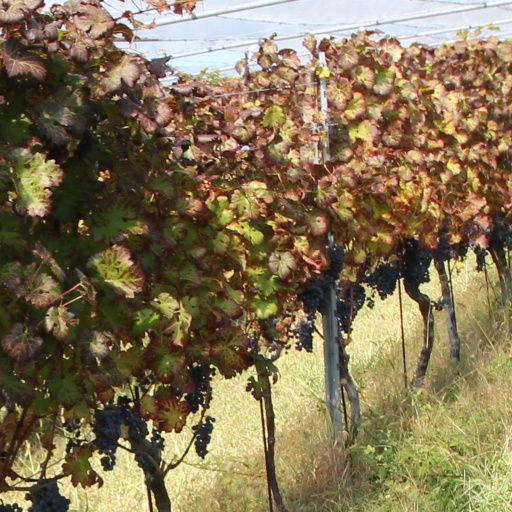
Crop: grape